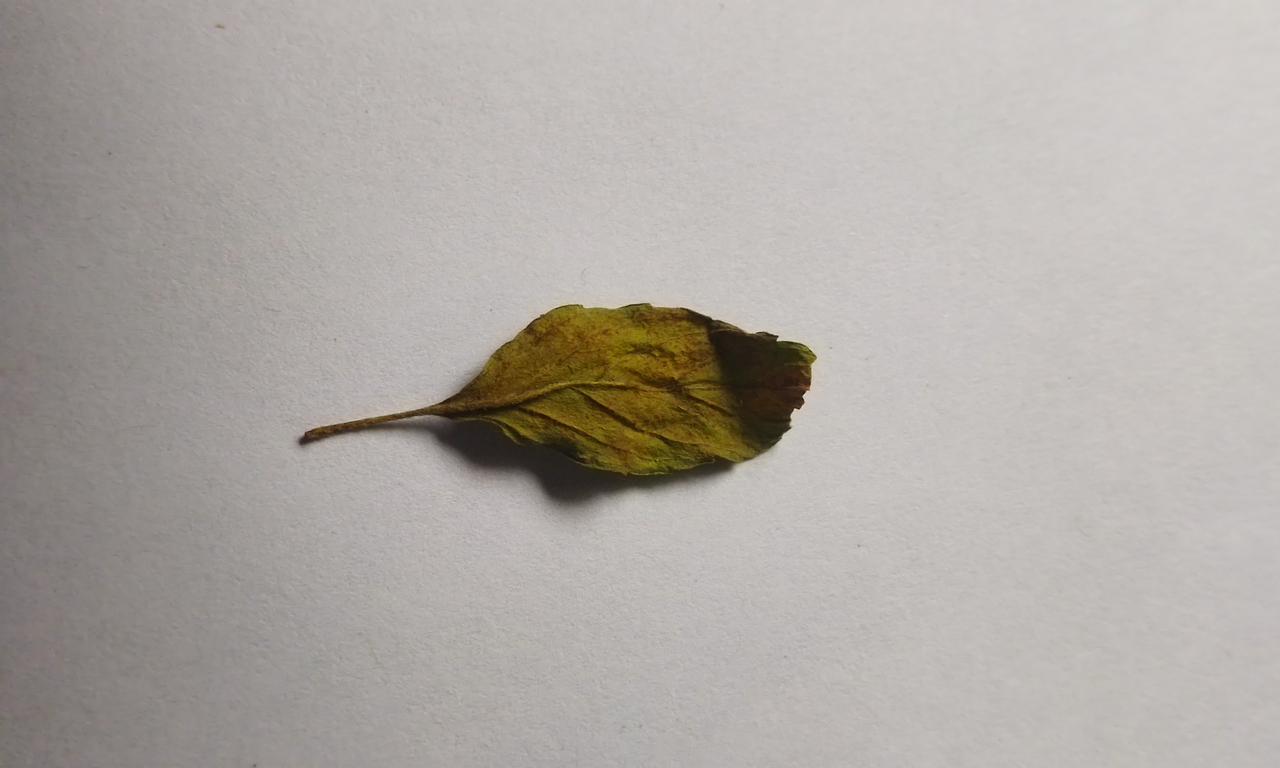
Label: Spoiled